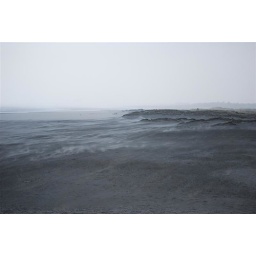
sand being blown on beach by 100+ mph winds